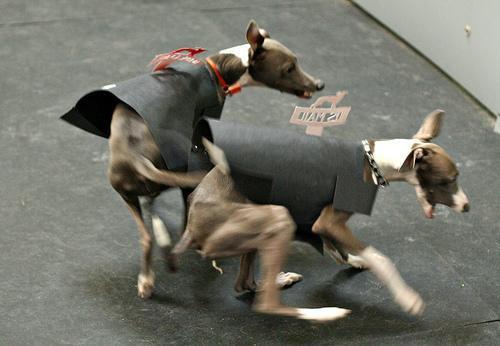
Italian_greyhound